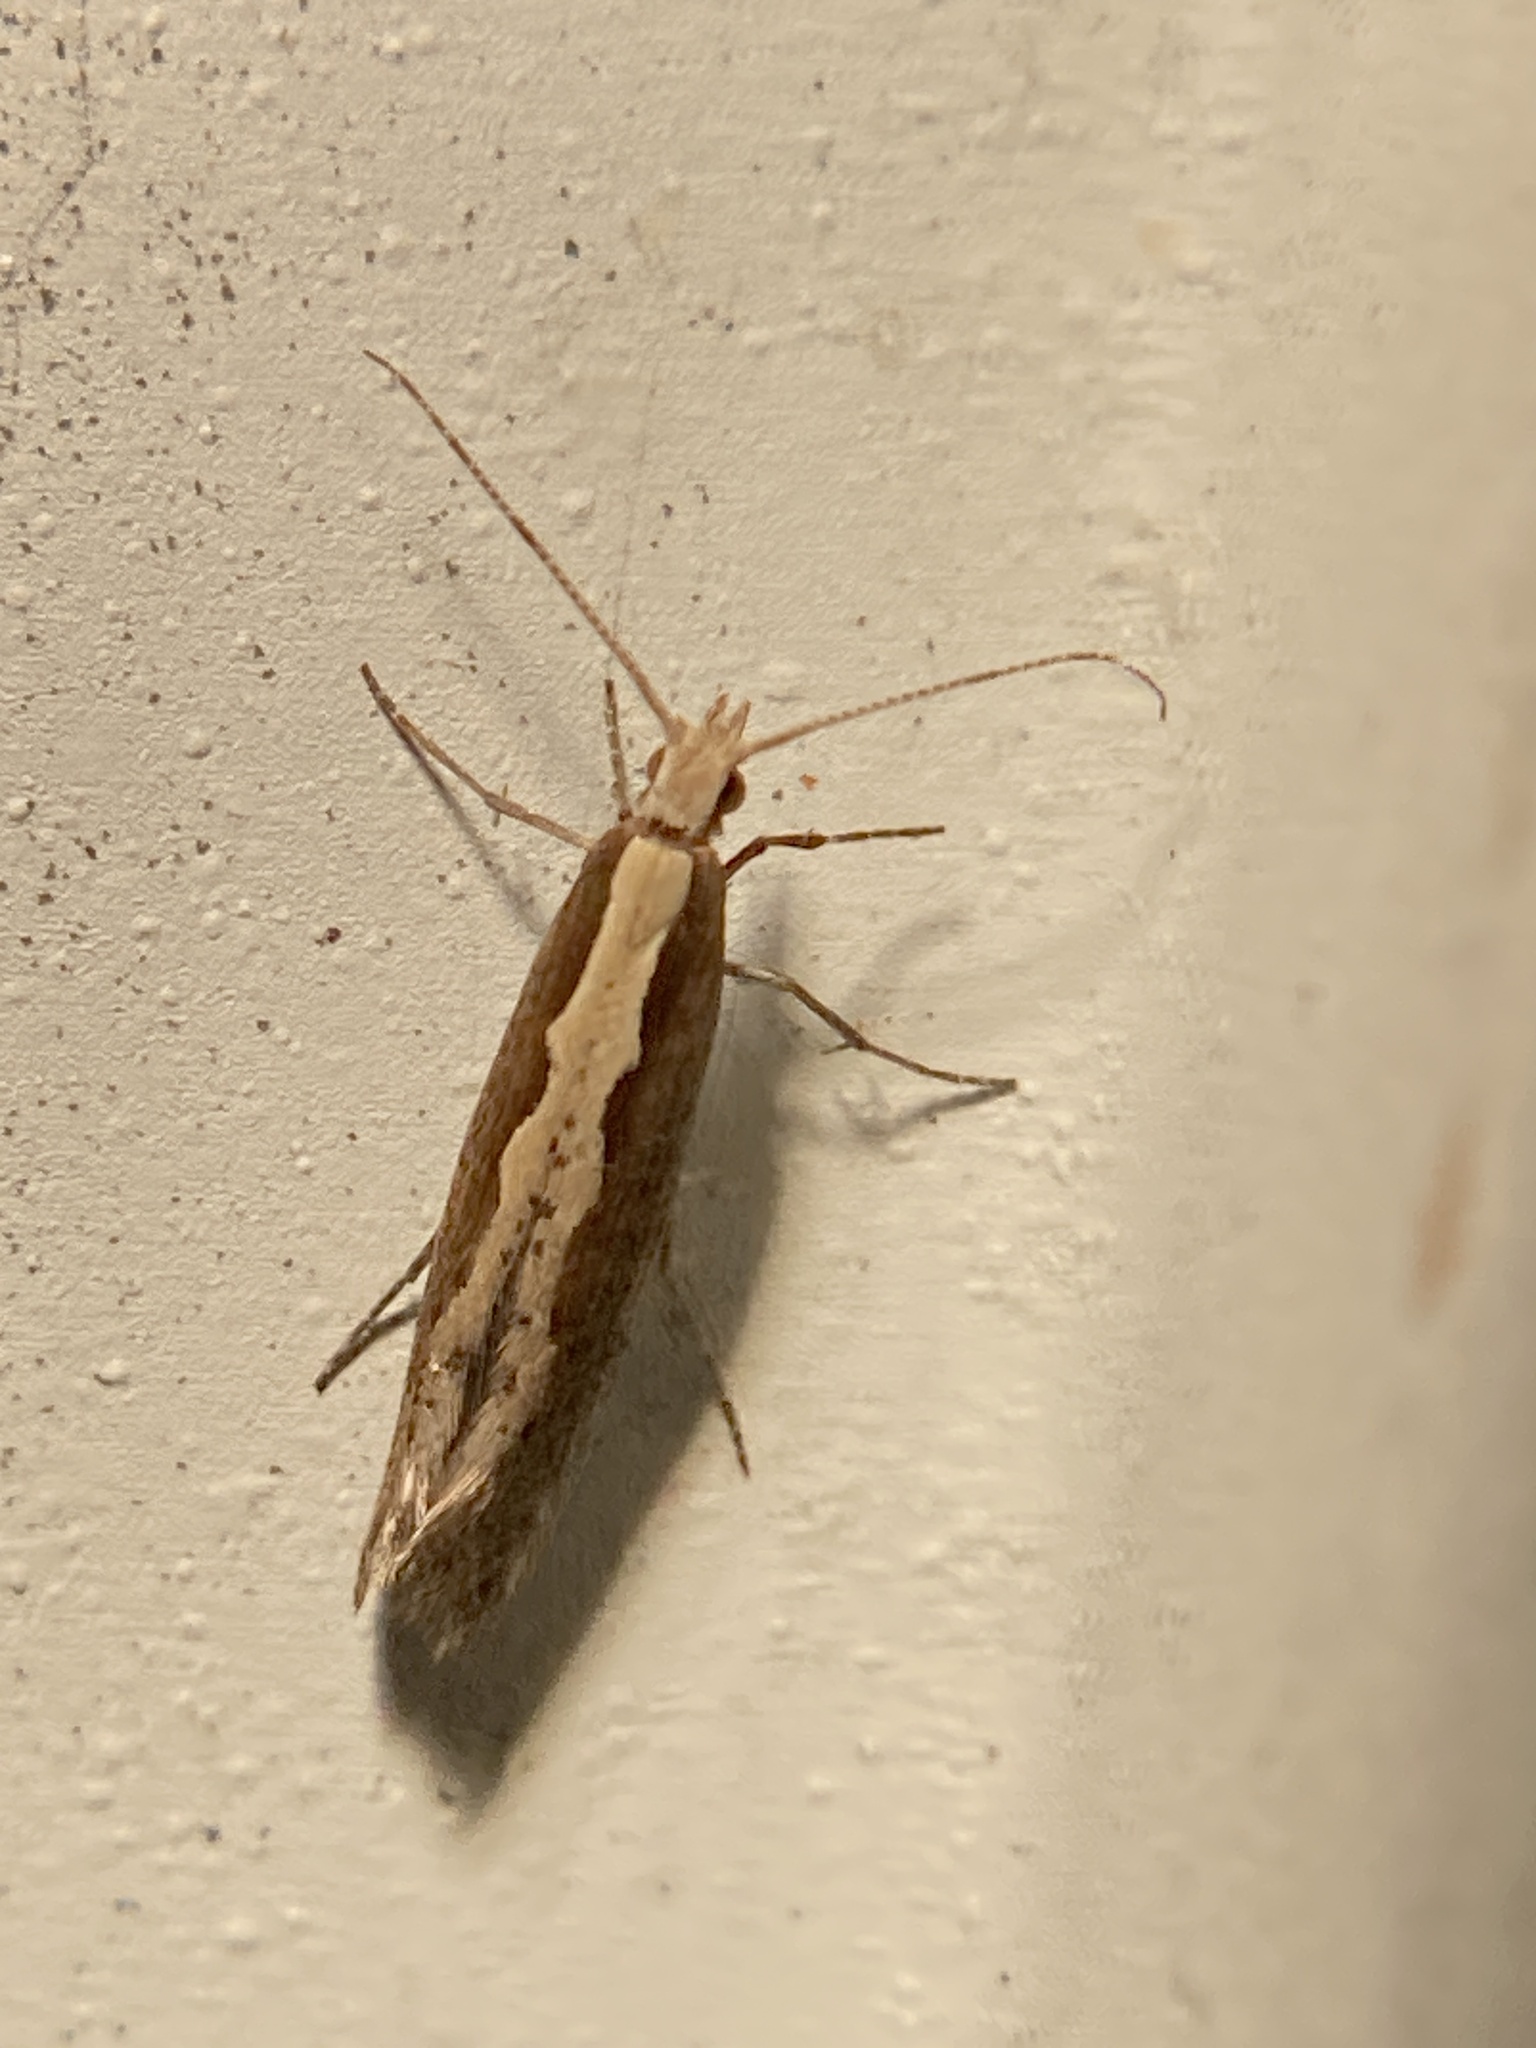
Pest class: diamondback_moth